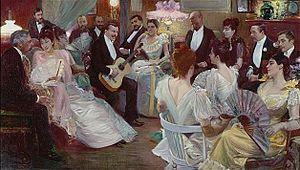
Madeleine Lemaire, née Jeanne Magdelaine Colle, est une peintre, illustratrice et salonnière française, née le 24 mai 1845 aux Arcs et morte dans le 8ᵉ arrondissement de Paris le 8 avril 1928.